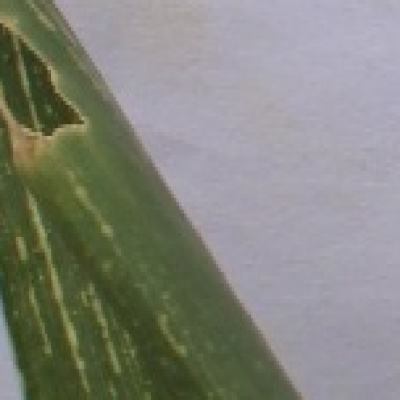
Label: Corn_(Maize)___Maize_Streak_Virus